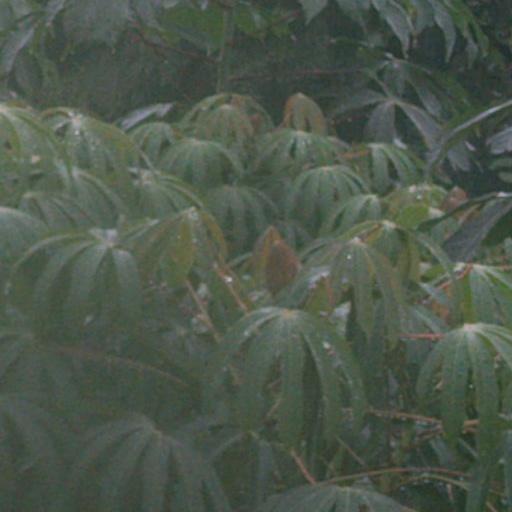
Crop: cassava